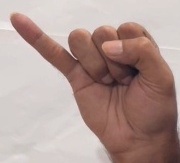
ASL sign: J